Agent Green

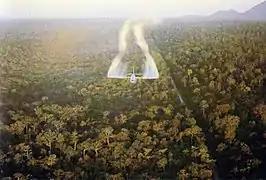
Ranch Hand UC-123B spraying defoliant in 1962

Agent Green is the code name for a powerful herbicide and defoliant used by the U.S. military in its herbicidal warfare program during the Vietnam War. The name comes from the green stripe painted on the barrels to identify the contents. Largely inspired by the British use of herbicides and defoliants during the Malayan Emergency, it was one of the so-called "Rainbow Herbicides". Agent Green was only used between 1962 and 1964, during the early "testing" stages of the spraying program.